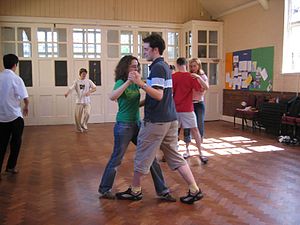
Danseskole
Danseskole, Cambridge
I en danseskole undervises i forskellige former af dans. Danseundervisningen, og den dermed forbundne formidling af social kompetence, blev tidligere anset for et vigtigt bidrag til opdragelsen. I dag foregår undervisningen generelt under langt mere afslappede forhold og anses af dem som kan lide at danse, som et vigtigt bidrag til livskvaliteten.